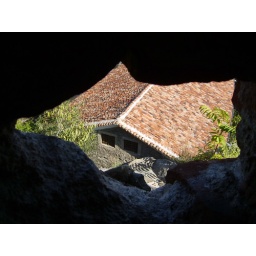
The roof of  St.Petka Stara church in Old Plovdiv